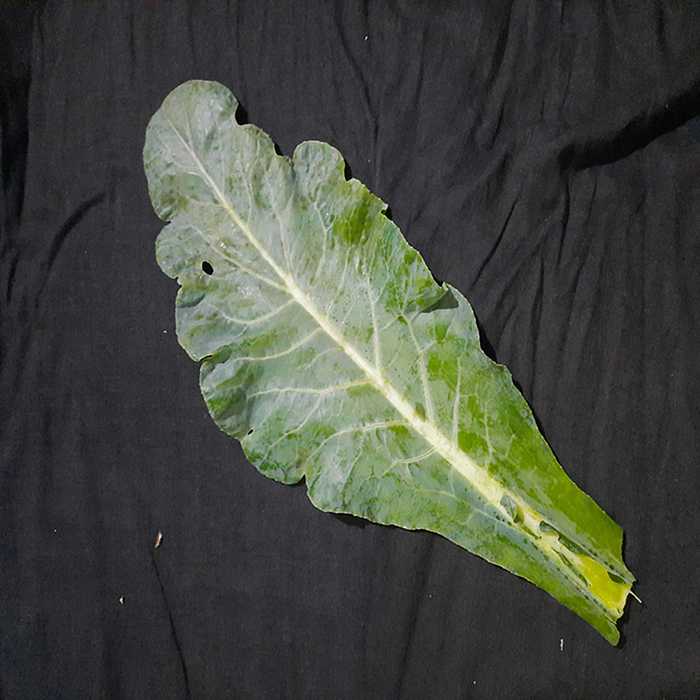
Plant: Cauliflower
Label: Fresh leaf